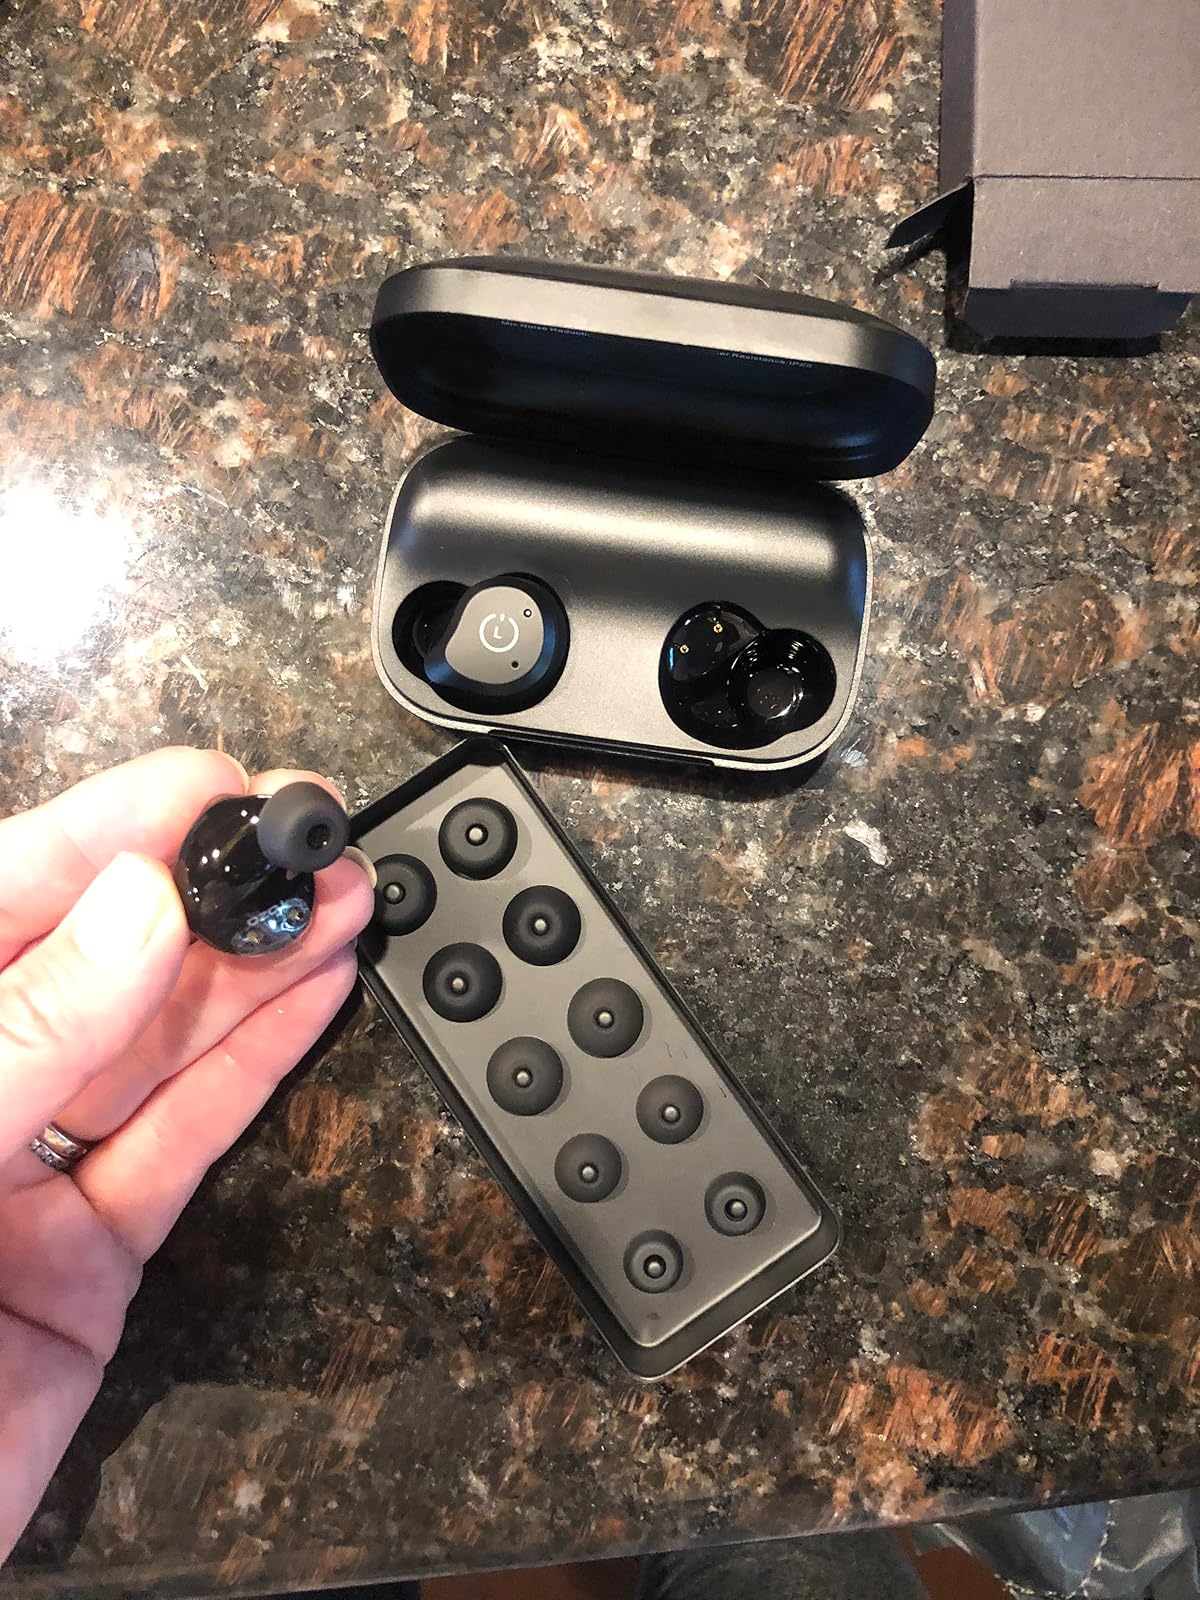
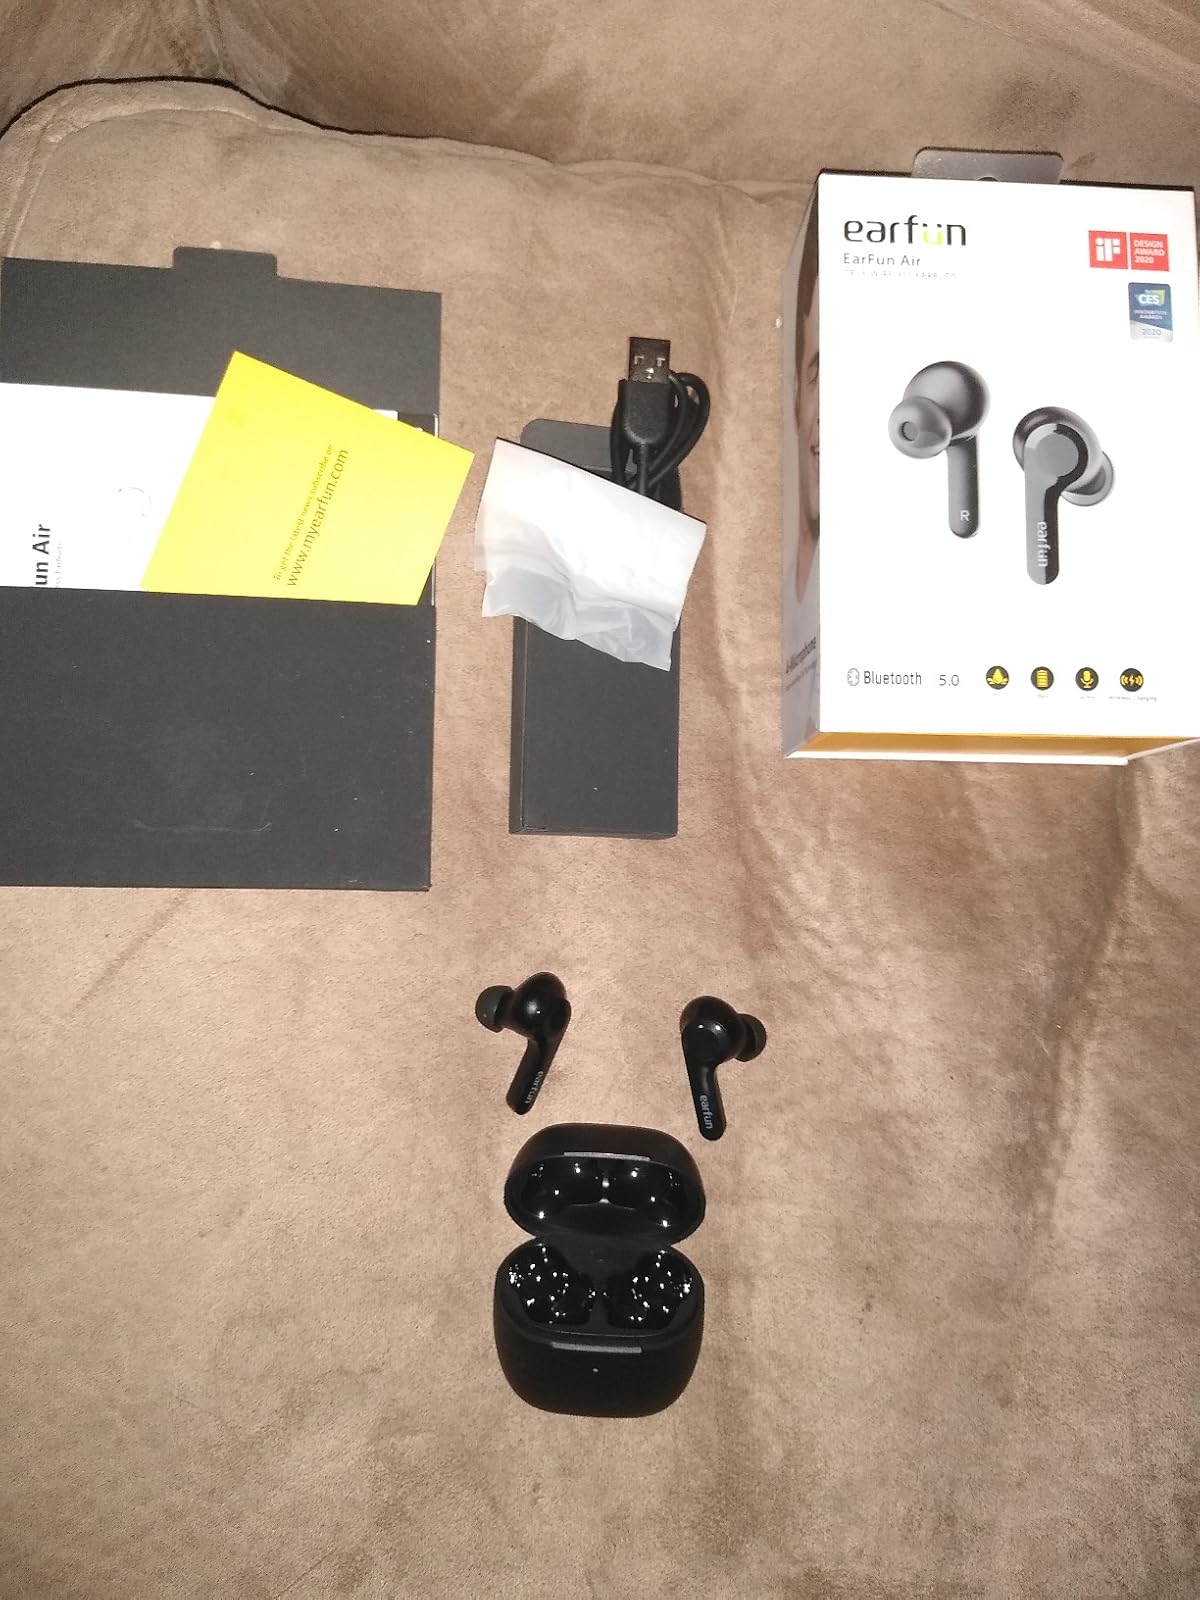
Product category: earbuds
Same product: no